Baulmes

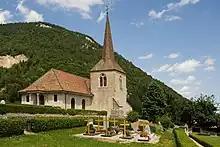
Baulmes church

From the , 205 or 21.1% were Roman Catholic, while 519 or 53.5% belonged to the Swiss Reformed Church. Of the rest of the population, there were 6 members of an Orthodox church (or about 0.62% of the population), there were 2 individuals (or about 0.21% of the population) who belonged to the Christian Catholic Church, and there were 17 individuals (or about 1.75% of the population) who belonged to another Christian church. There were 41 (or about 4.23% of the population) who were Islamic. There was 1 person who was Buddhist. 145 (or about 14.95% of the population) belonged to no church, are agnostic or atheist, and 42 individuals (or about 4.33% of the population) did not answer the question.